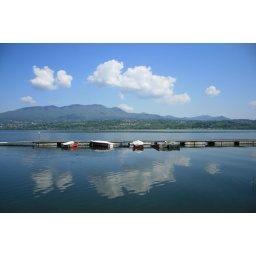
Painted lake in a painted sky